Classical Athens

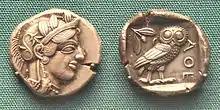
Early Athenian coin, 5th century BC. British Museum.

The silver mines of Laurion contributed significantly to the development of Athens in the 5th century BC, when the Athenians learned to prospect, treat, and refine the ore and used the proceeds to build a massive fleet, at the instigation of Themistocles.